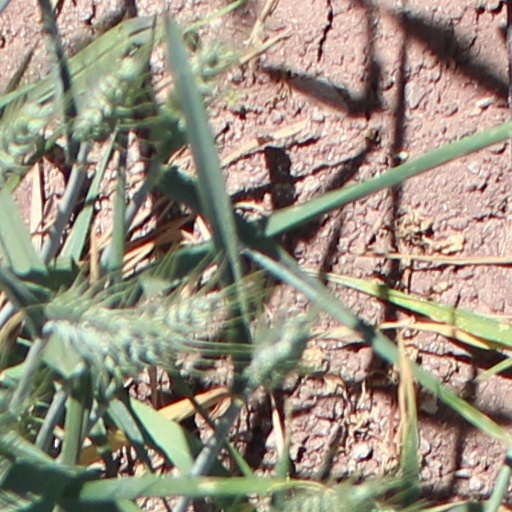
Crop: wheat